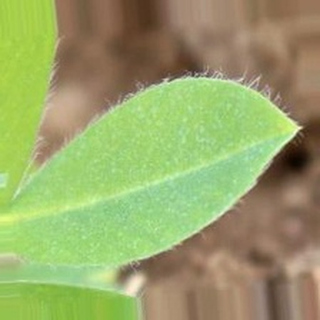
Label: healthy_groundnut